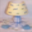
Label: lamp